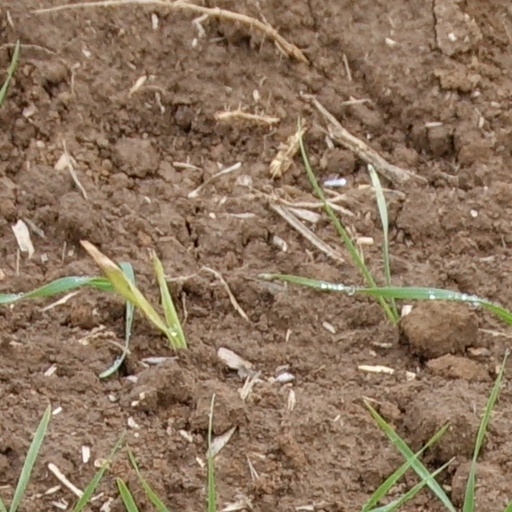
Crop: wheat